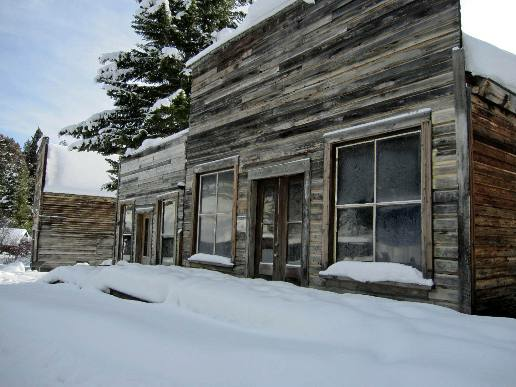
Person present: No